Loire

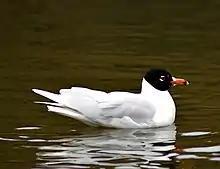
Mediterranean gull

The Loire hosts about 64% of nesting bird species of France, that is 164 species, of which 54 are water birds, 44 species are common for managed forests, 41 to natural forests, 13 to open and 12 to rocky areas. This avifauna has been rather stable, at least between the 1980s and 2000s, with significant abundance variations observed only for 17 species. Of those, five species were growing in population, four declining, and other eight were fluctuating. Some of these variations had a global nature, such as the expansion of the Mediterranean gull in Europe.